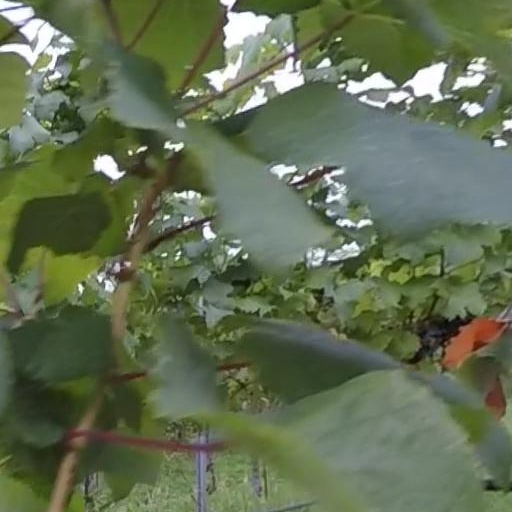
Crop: grape